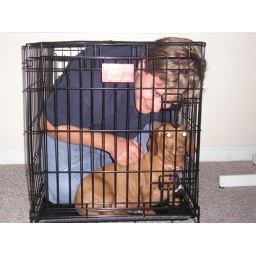
in the dog house